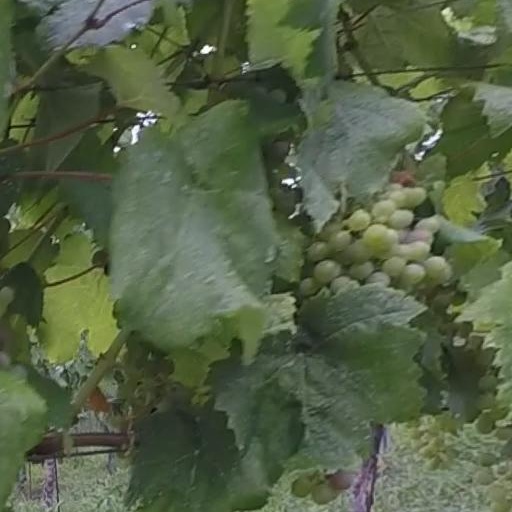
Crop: grape